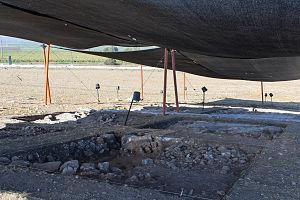
Lajjun, ou Lajjoun, est un ancien village arabe palestinien qui se trouvait à seize kilomètres au nord-ouest de Jénine et à un kilomètre au sud des ruines de la cité biblique de Megiddo.
La Legio VI Ferrata fut une légion romaine recrutée en 52 av. J.-C. par Jules César en Gaule cisalpine.